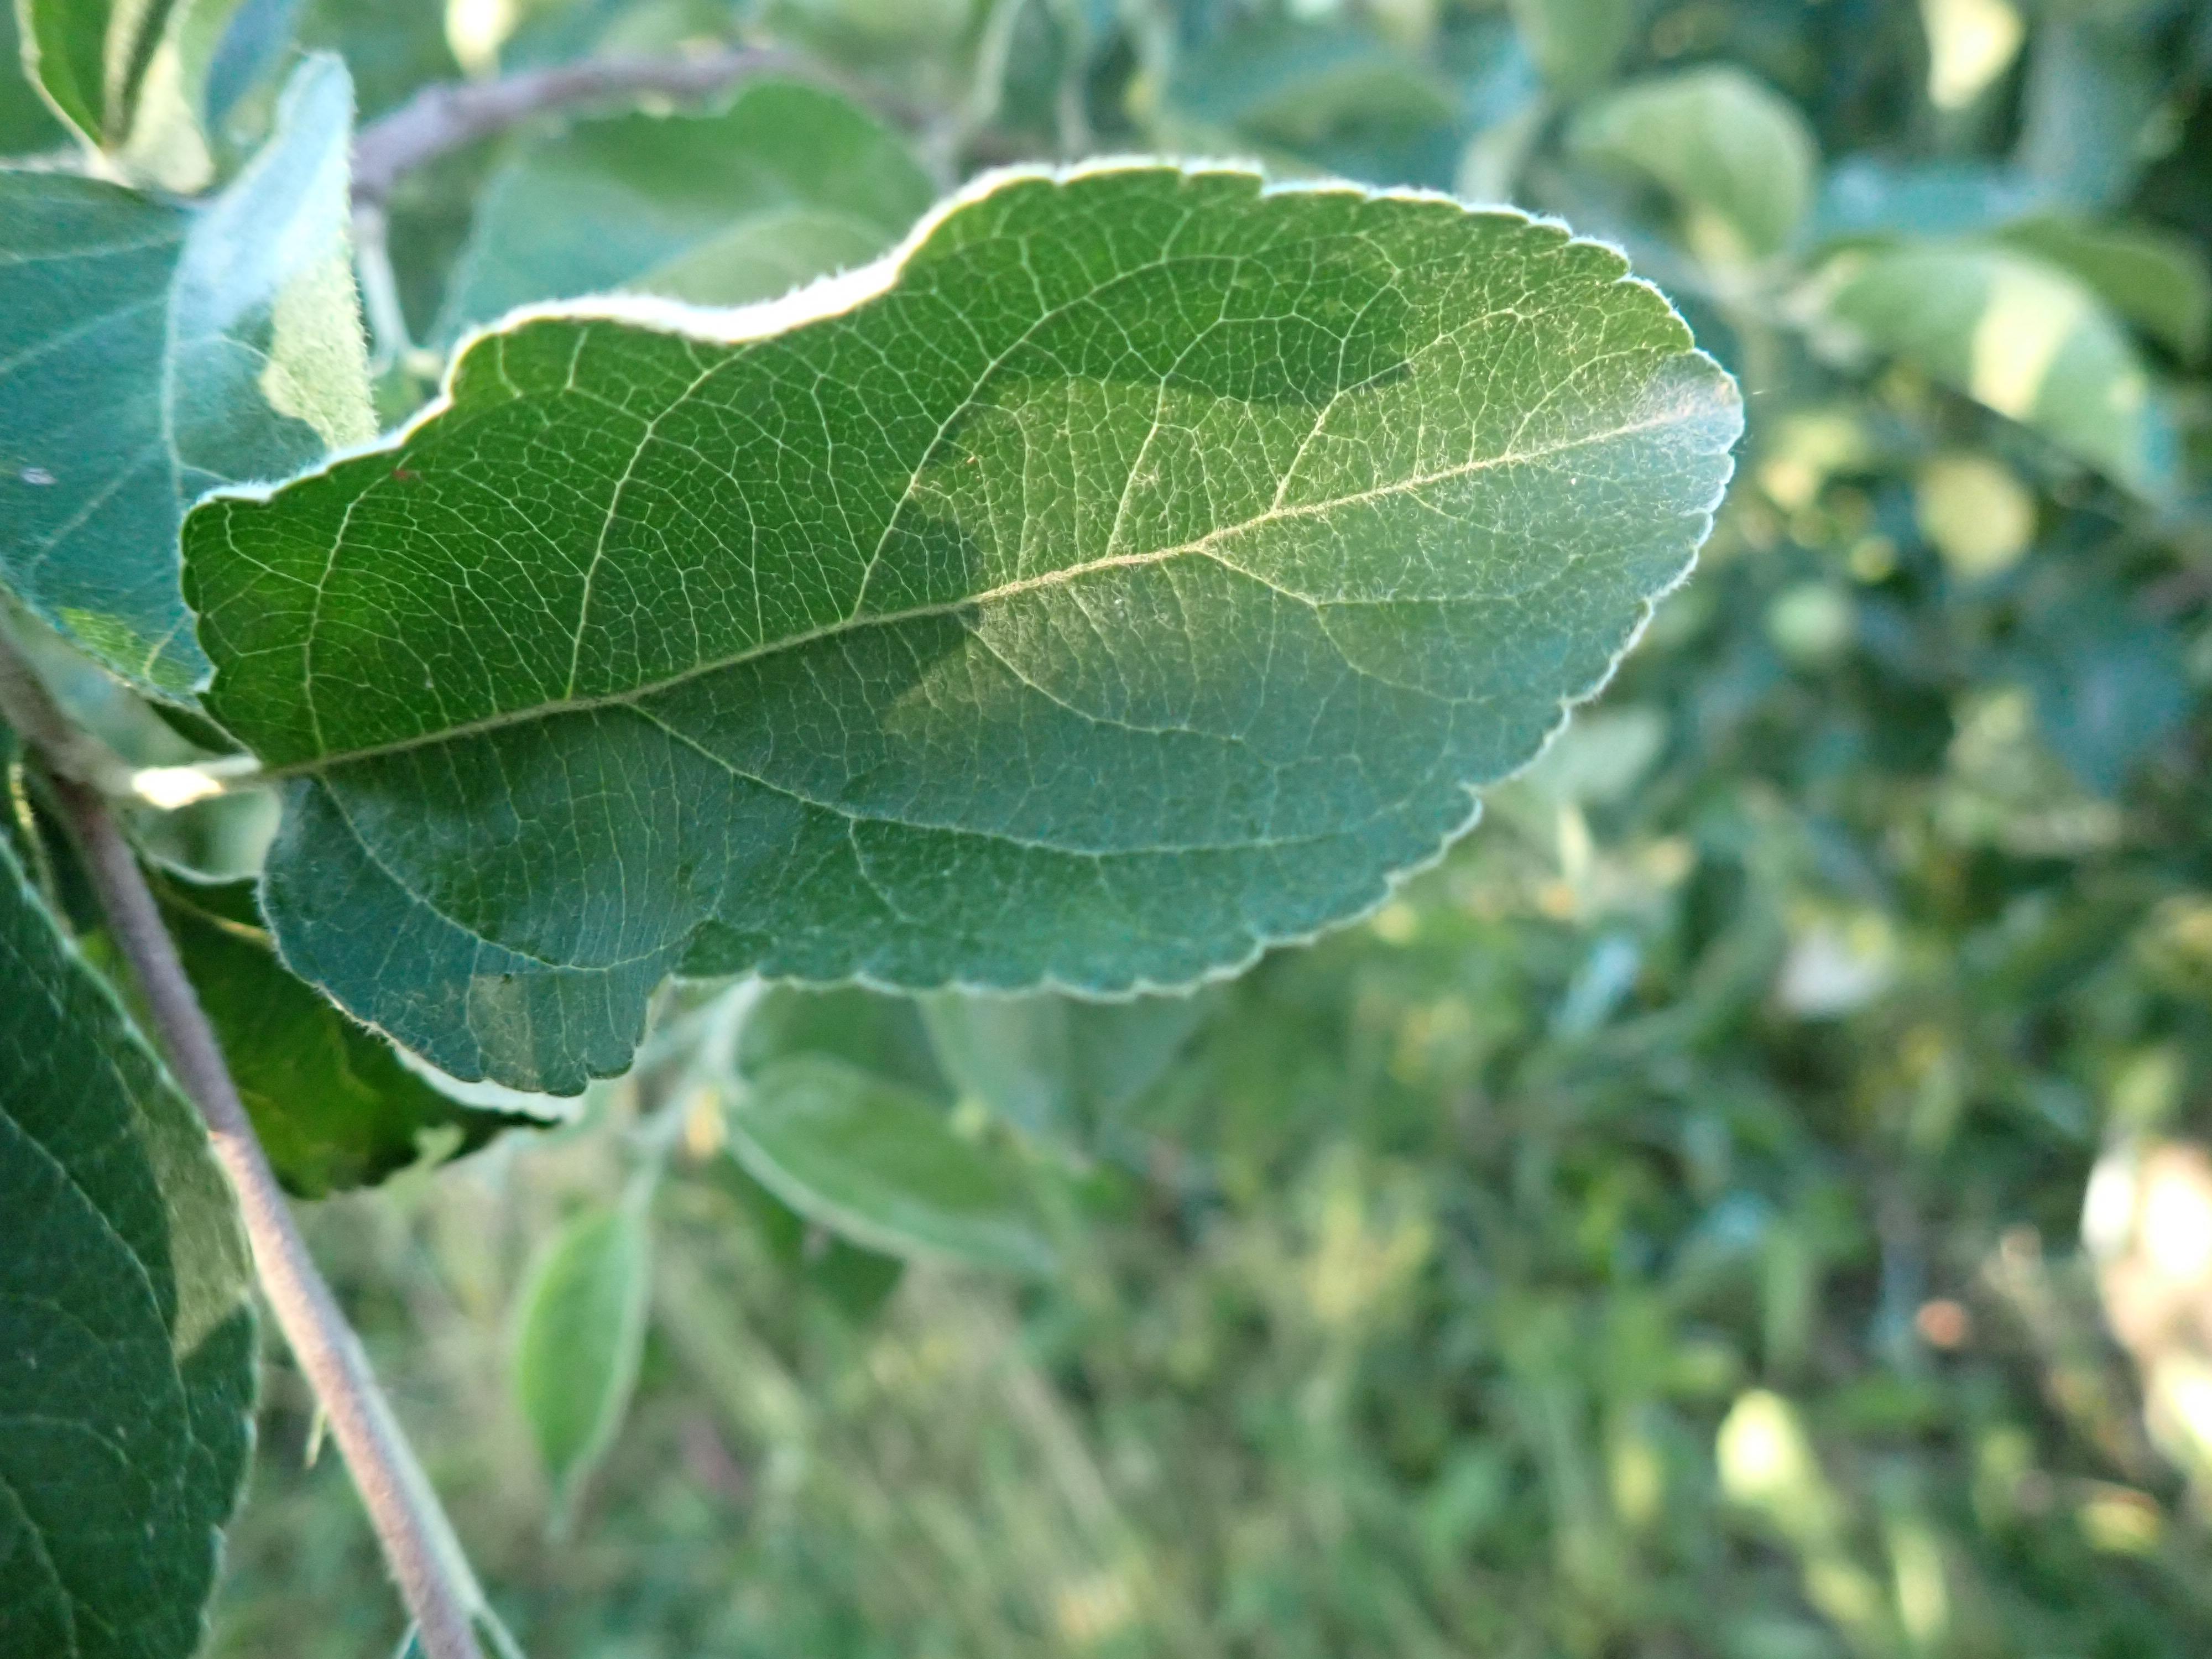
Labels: healthy